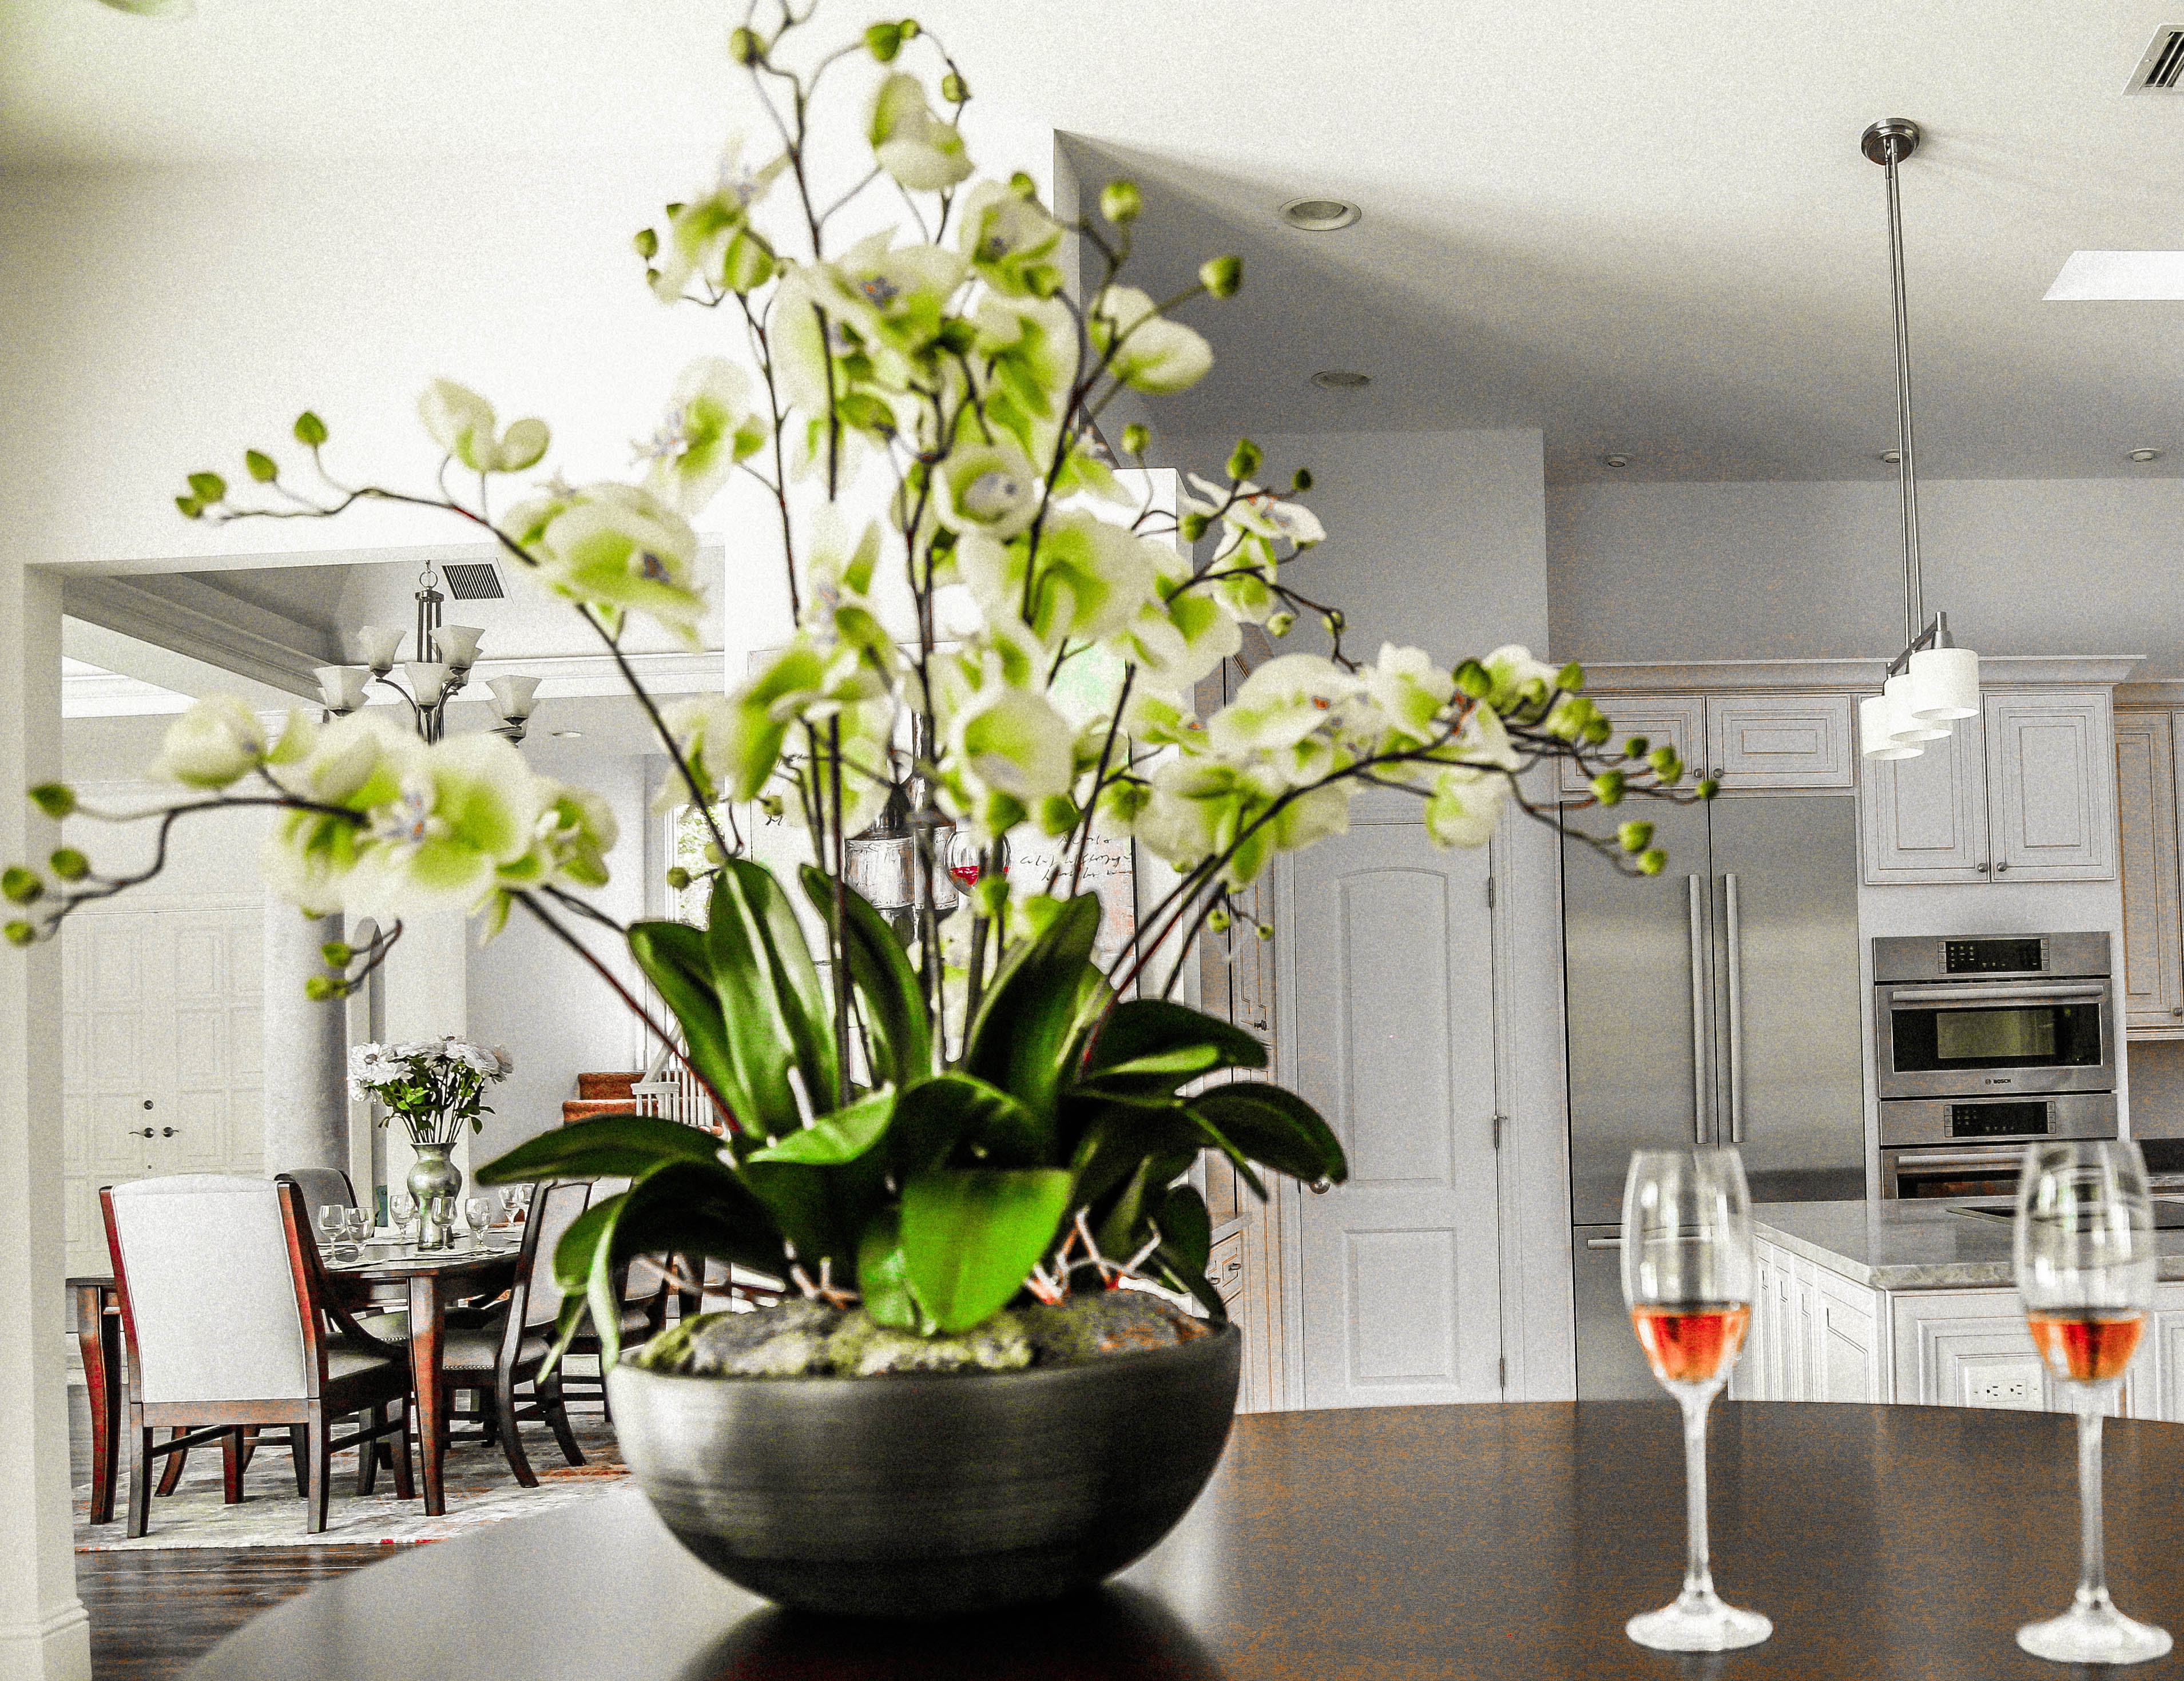
plant, white, flower, lighting, houseplant, interior design, floristry, ikebana, floral design, centrepiece, flower arranging